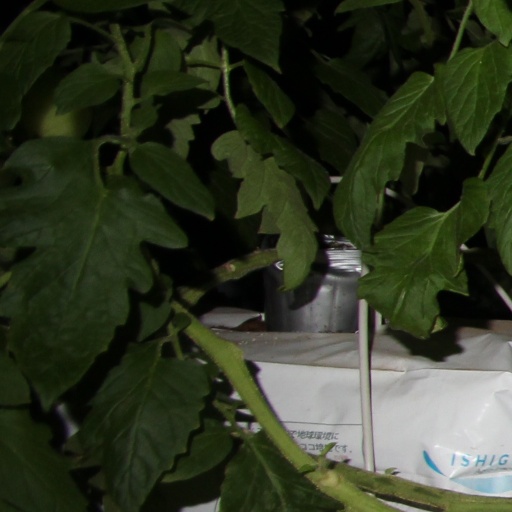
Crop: tomato